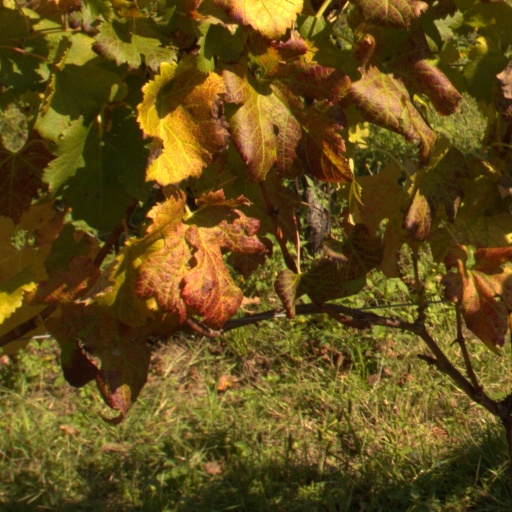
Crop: grape